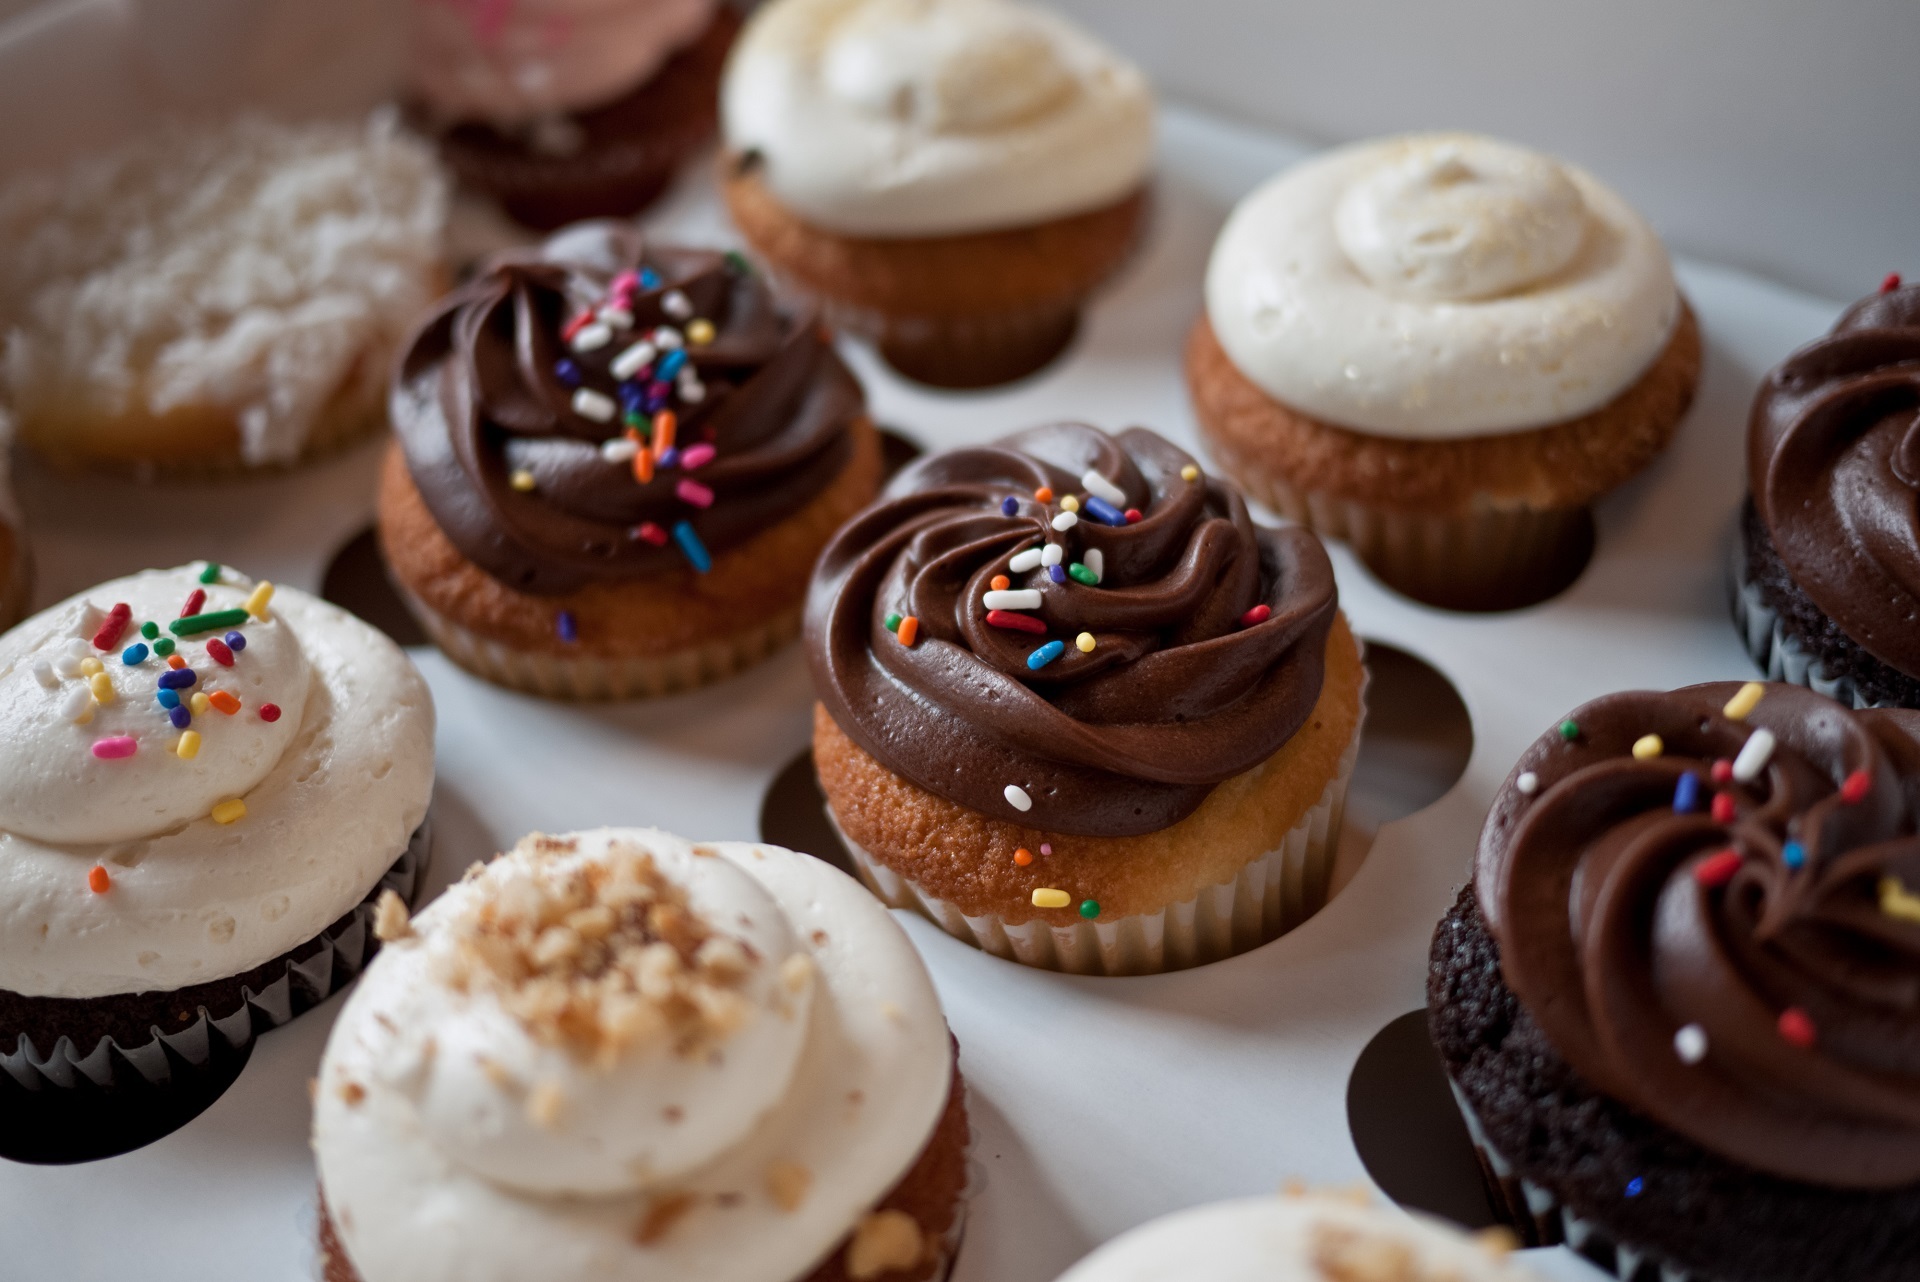
white, sweet, celebration, food, holiday, box, chocolate, cupcake, baking, dessert, delicious, cake, baked, sugar, icing, party, decorated, frosted, cupcakes, sweetness, treat, assortment, sprinkles, flavor, buttercream